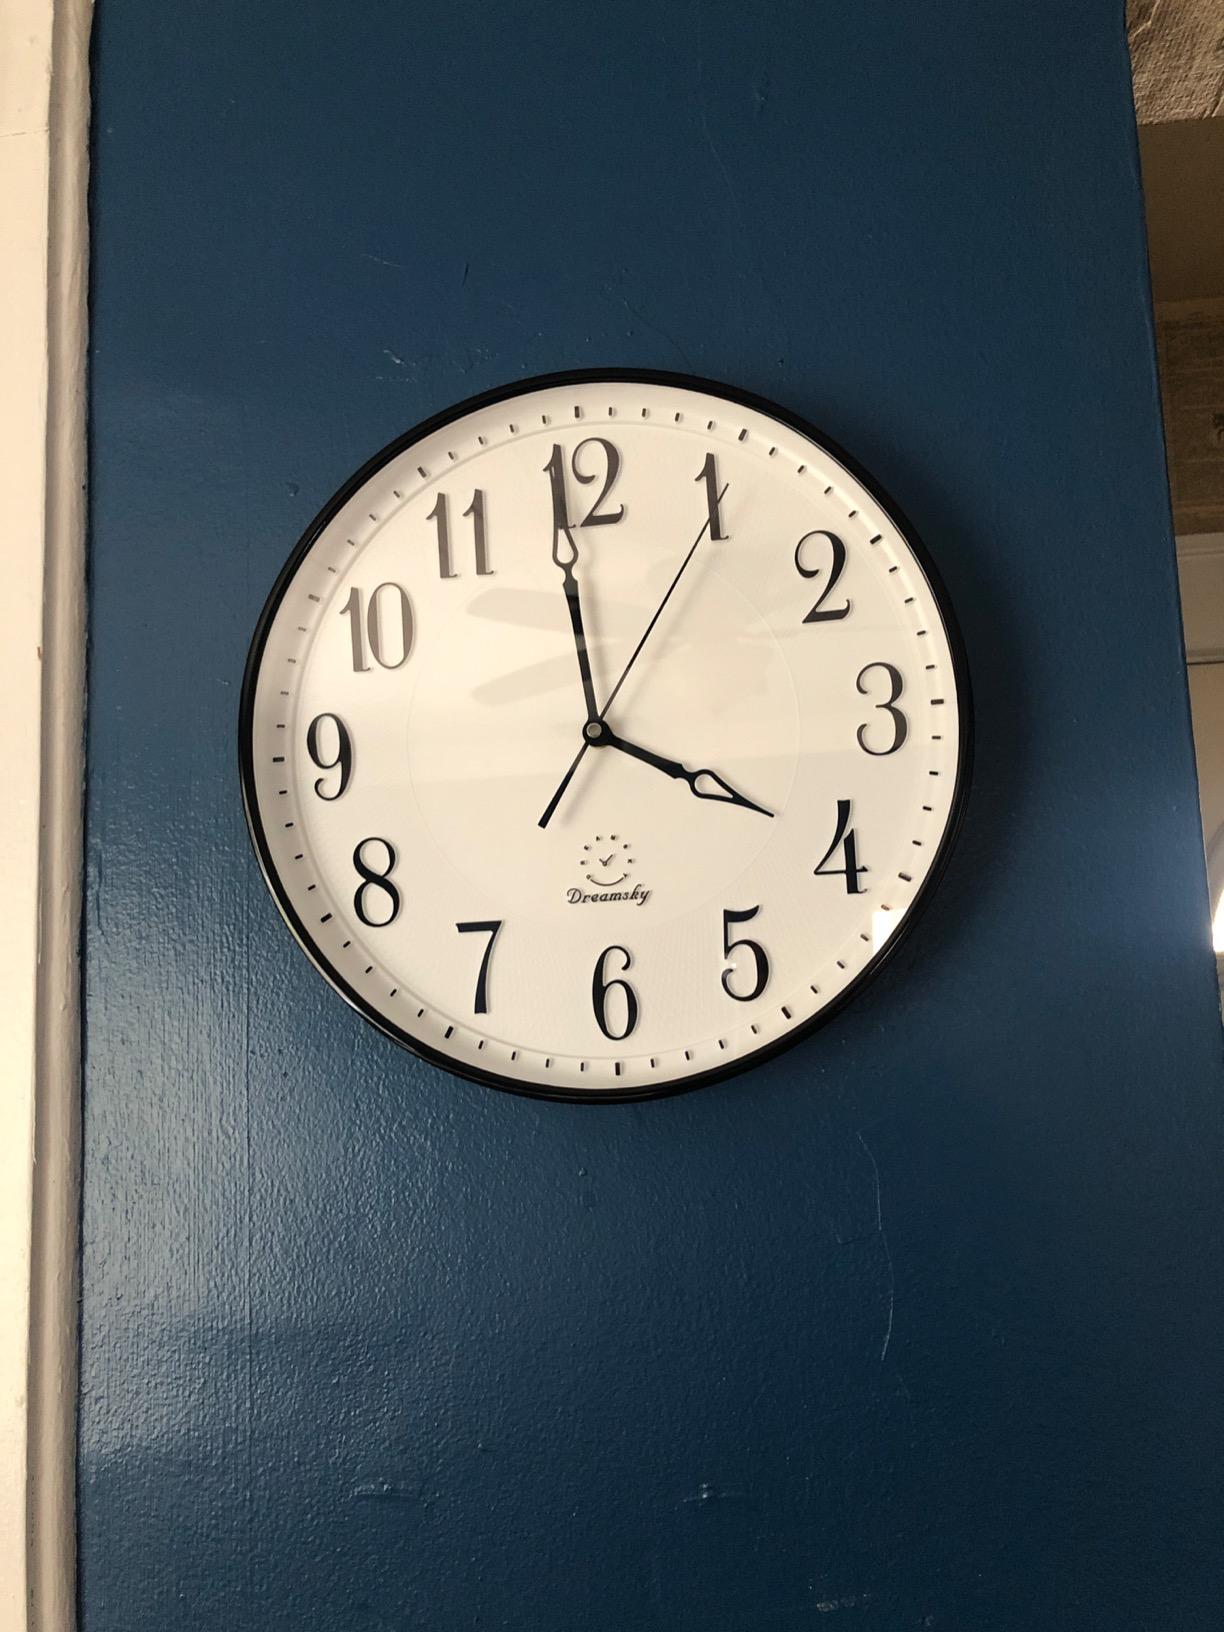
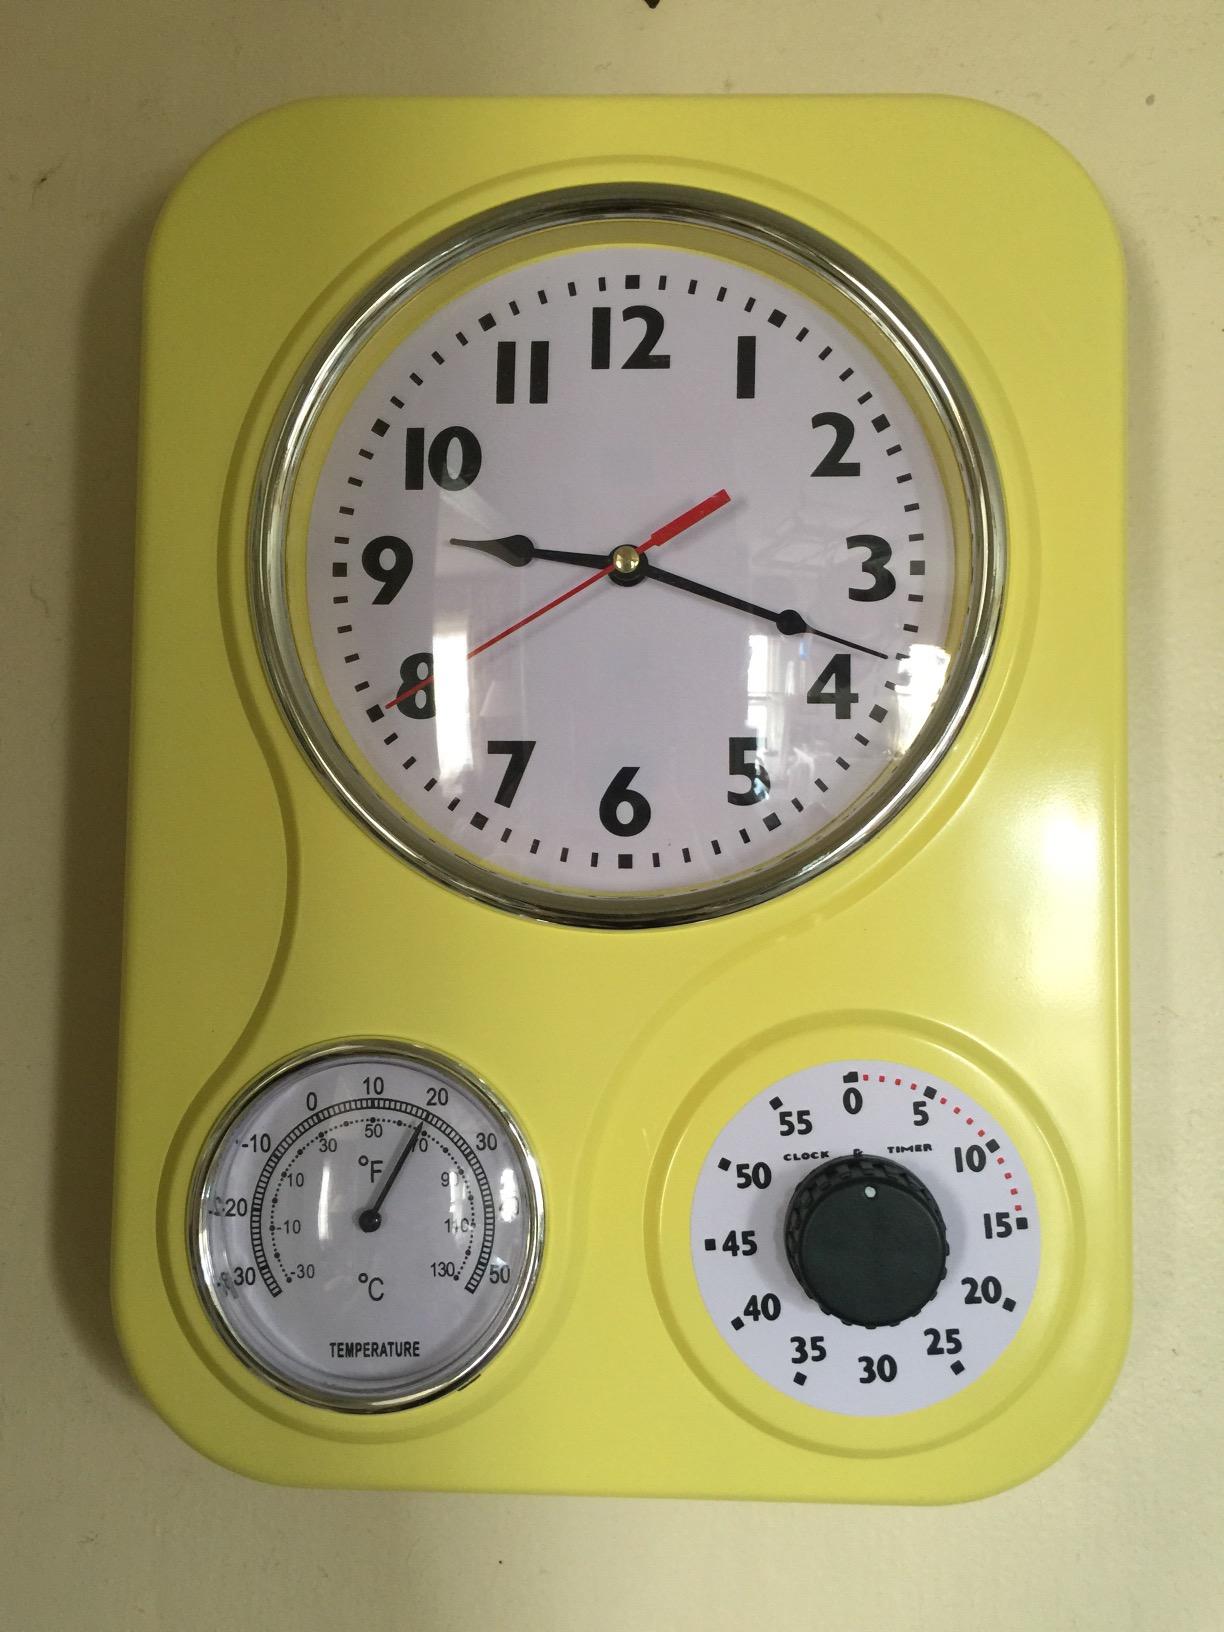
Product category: clock
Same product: no